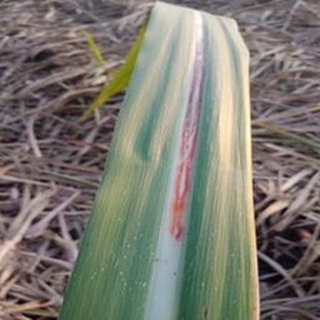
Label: sugarcane_red_rot